Mizo people

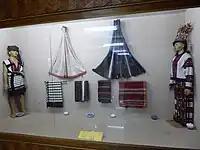
Mizo traditional attire showcased in the Mizoram State Museum.

is a name given by Lusei to those who tie their hair on the top of their foreheads. The refer to themselves as Lai. Hakha, (Mizo:) is the capital city of Chin State, which is the main settlement of Pawis in Myanmar, where they are known as the Hakha Chin people.